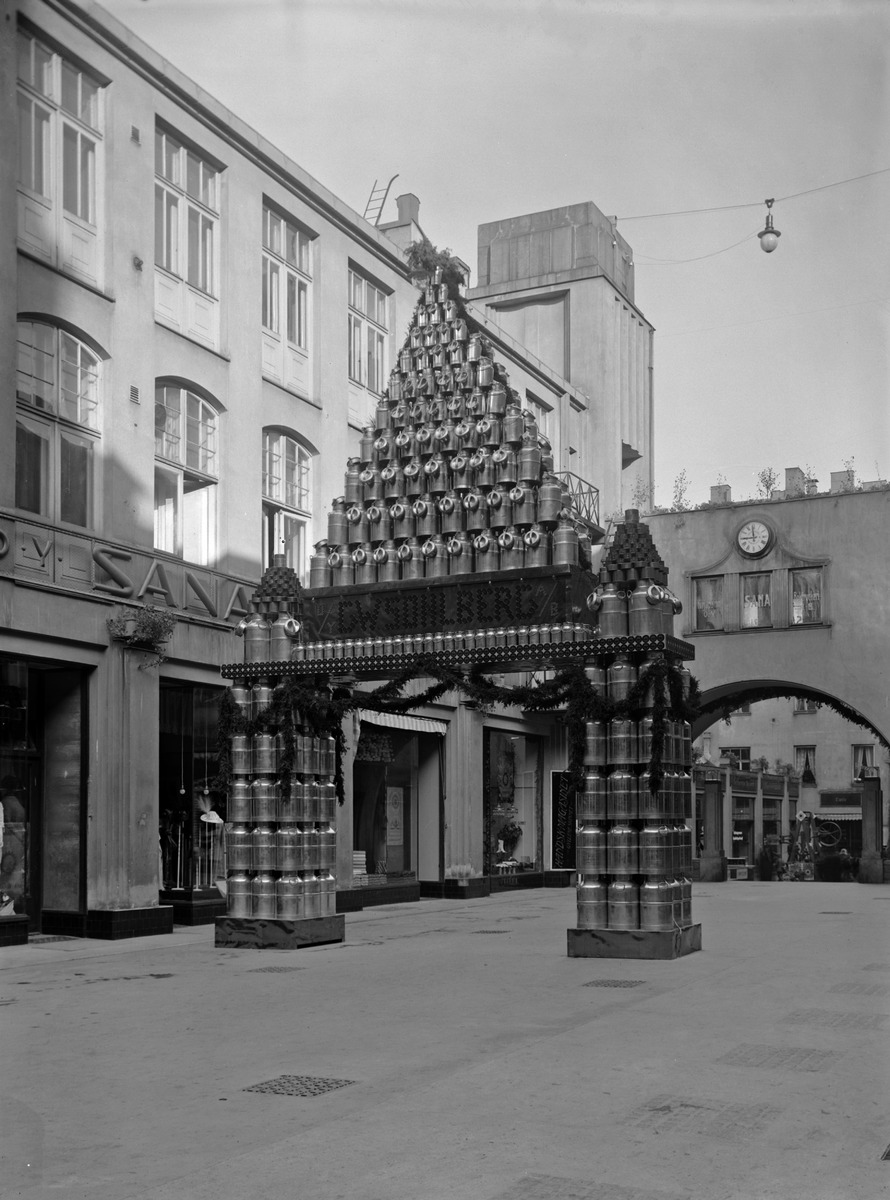
Suomalainen viikko 27
sisällön kuvaus: Suomalainen viikko 27.9.-4.10.1913. Oy G.W.Sohlberg Ab:n mainosrakennelma City-käytävässä Kaivokatu 8. Esillä mm. maitotonkkia ja säilykepurkkeja. City-käytävän liikkeistä kuvassa ovat Kirjapaino-osakeyhtiö Sana ja Ab Handskmagasinet "City"

Gyllene

Skinnet.  Vuonna 1912

perustettu Kotimaisen työn liitto (vuodesta 1992 Suomalaisen työn liitto) järjesti jo

seuraavan vuonna ensimmäisen Suomalaisen viikon

kotimaisen teollisuuden edistämiseksi. mustavalkoinen
Kuvaaja: Sundström, Eric, valokuvaaja
Ajankohta: kuvausaika 1913
Paikka: Suomi, Uusimaa, Helsinki, Kluuvi Helsinki, Kaivokatu 8. Aleksanterinkatu 21
Aiheet: liikerakennukset, sisäpihat, käytävät, messut (tapahtumat), näyttelyt